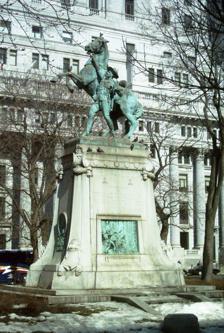
Building: Boer War Memorial (Montreal)
Country: Canada
Year built: 1907
War memorial in Canada This article relies largely or entirely on a single source . Relevant discussion may be found on the talk page . Please help improve this article by introducing  citations to additional sources . Find sources: "Boer War Memorial" Montreal – news · newspapers · books · scholar · JSTOR ( October 2009 ) Boer War Memorial Monument aux héros de la guerre des Boers The monument in 2009 45°29′59″N 73°34′15″W / 45.49962°N 73.57096°W / 45.49962; -73.57096 Location Dorchester Square Designer (sculpture) George W. Hill (pedestal) Edward Maxwell and William S. Maxwell Material (sculpture) bronze (pedestal) granite Opening date May 24, 1907 Dedicated to Heroes of the Boer War The Boer War Memorial ( French : Monument aux héros de la guerre des Boers ) is a monument to the heroes of the Boer War . It is located at Dorchester Square in downtown Montreal , in Quebec , Canada. Overview The Boer War Memorial was unveiled in Dominion Square (now known as Dorchester Square) on May 24, 1907. The bronze sculpture was created by George W. Hill (1862–1934). The granite pedestal was designed by Edward Maxwell and William S. Maxwell. Its inscriptions says: In grateful recognition of the patriotism and public spirit shown by Lord Strathcona and Mount Royal in raising and equipping a regiment of horse for service in South Africa as evidence of his sympathy with the cause of imperial unity.'; and on the opposite side, 'To commemorate the heroic devotion of the Canadians who fell in the South African War and the valour of their comrades. It is the only equestrian statue in Montreal, and atypically, is not mounted, but restrained. The Boer War Memorial faces north, towards Mount Royal Cross , which would have been visible from the square until 1929. Around the base of the statue are copper reliefs and the names of each battle. Montreal's First World War cenotaph is in Place du Canada to the south. The Boer War was widely unpopular in Quebec society, viewed as an imperial war. Prime Minister of Canada Wilfrid Laurier opposed the war, but ultimately compromised with the proposal for militia and volunteers en lieu of conscription. For two decades after the war, Canadians would gather on February 27 (known in Canada as " Paardeberg Day ") around memorials to the South African War to say prayers and honour veterans. This continued until the end of the First World War , when Armistice Day (later called Remembrance Day ) began to be observed on November 11. The four principal monuments – the others being the Robert Burns Memorial , Wilfrid Laurier Memorial , and Queen Victoria Diamond Jubilee Fountain – in the square are arranged to form a five equilateral cross with the kiosk towards the Dominion Square Building . On July 8, 2009, the official first shovelful of dirt was lifted in the $23-million project to restore Dorchester Square and Place du Canada near the Boer War memorial monument. See also South African War Memorial (Halifax) South African War Memorial (Toronto) References